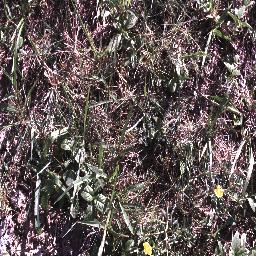
Label: negative